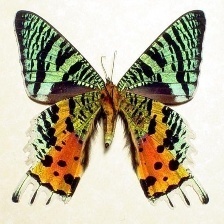
Species: MADAGASCAN SUNSET MOTH